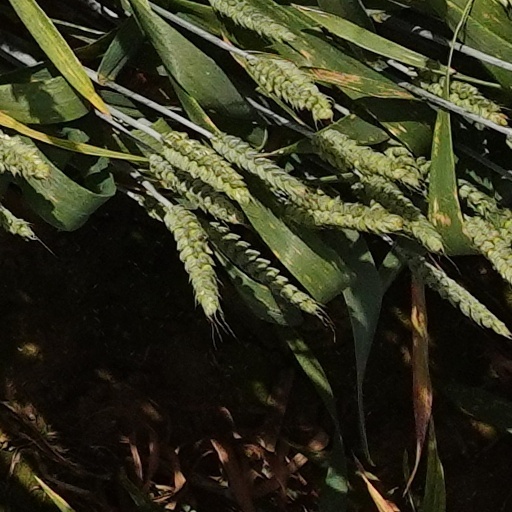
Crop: wheat